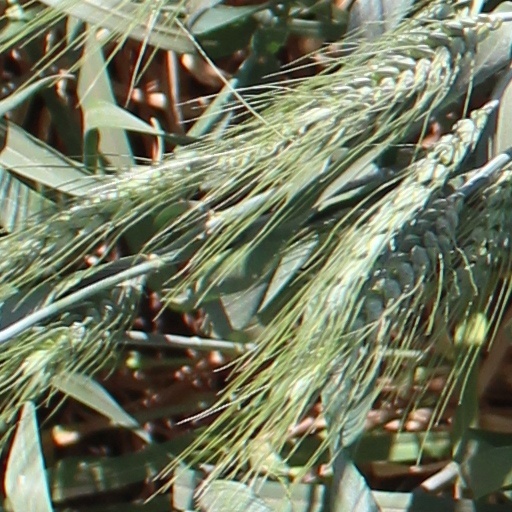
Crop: wheat